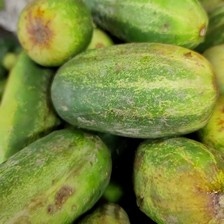
Label: cucumber